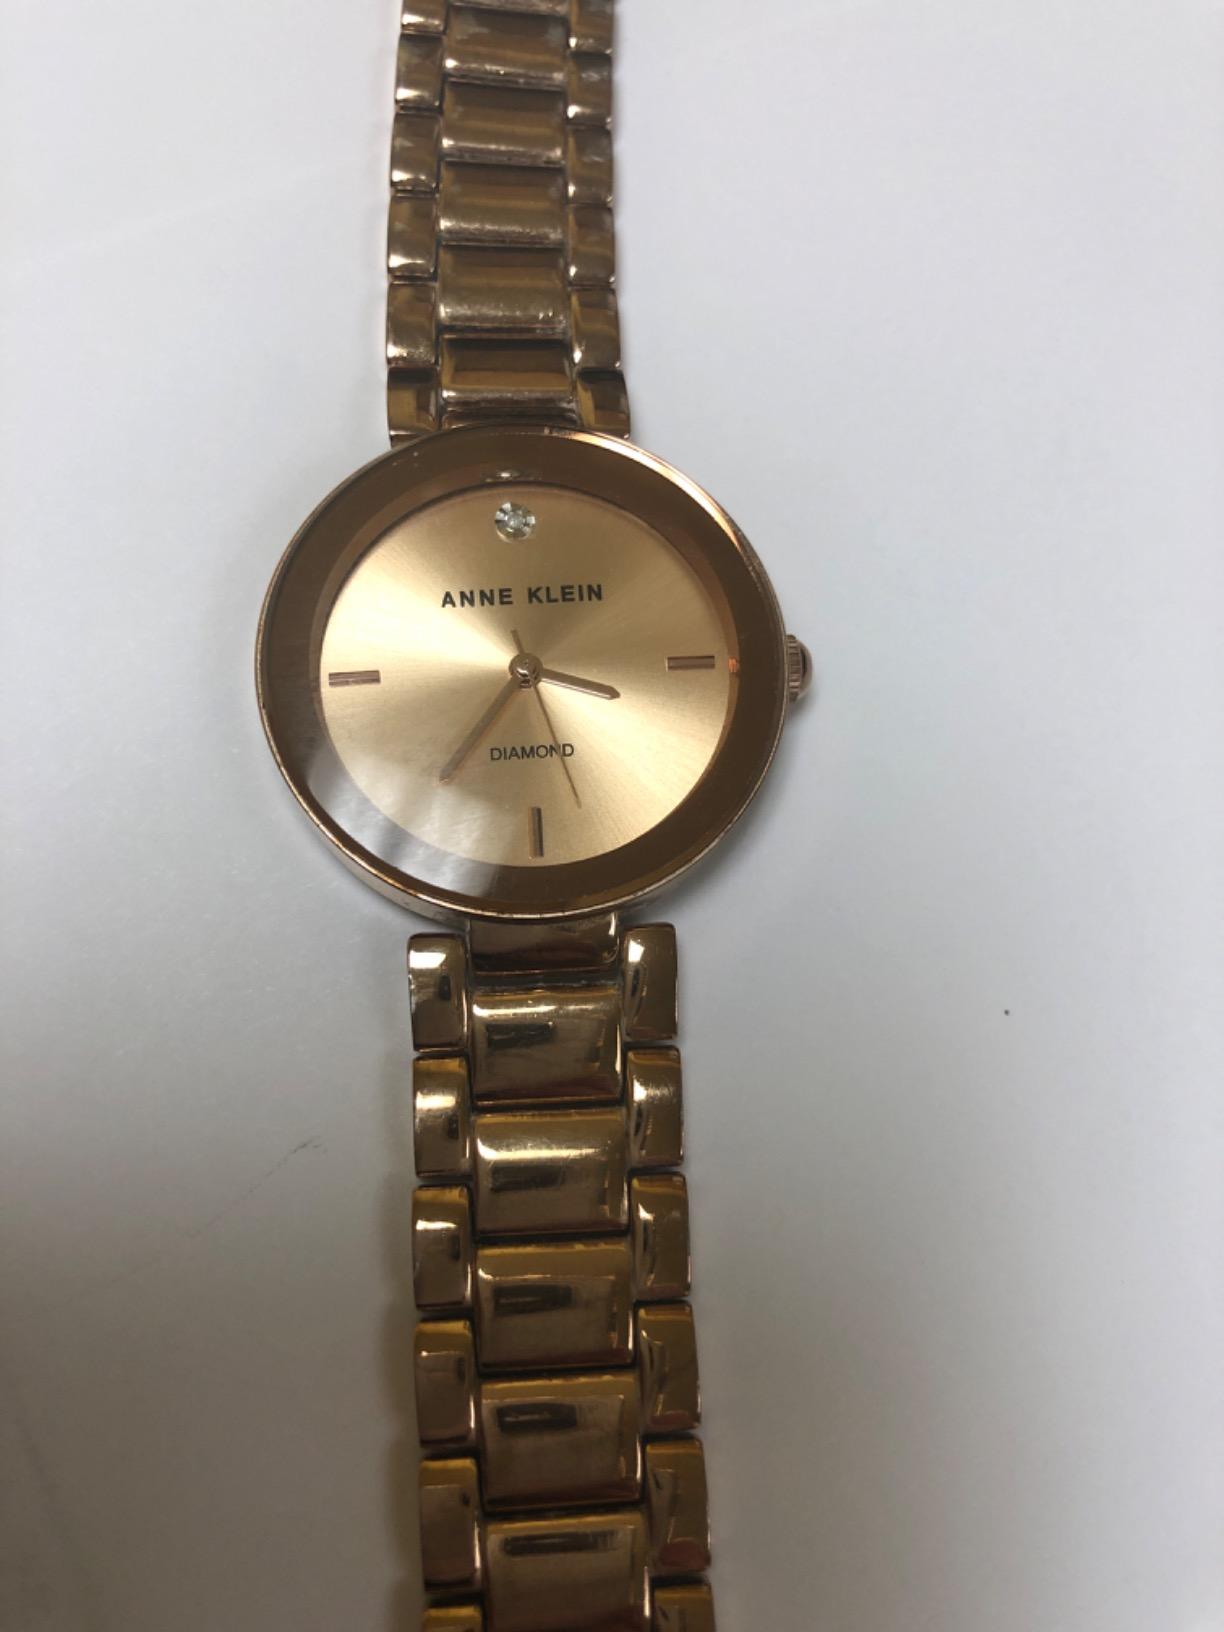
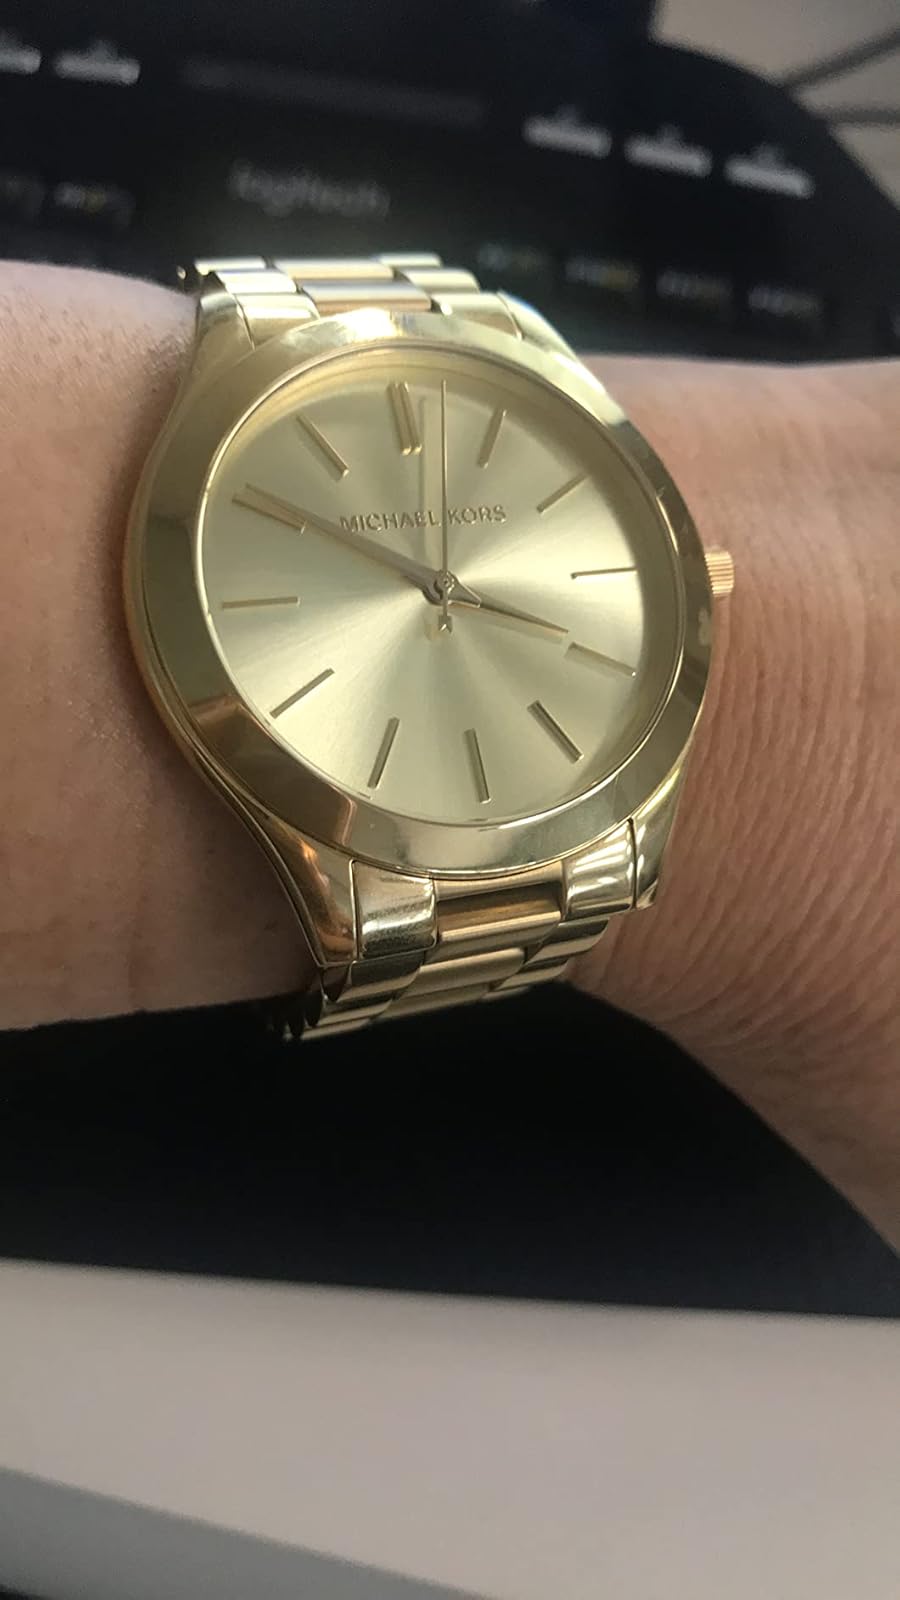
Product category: accessories_watch
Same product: no